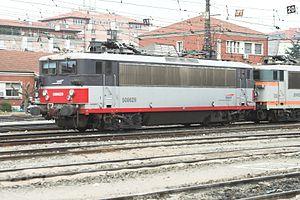
On appelle livrée la décoration extérieure d'un matériel roulant ferroviaire. Au cours de son histoire, depuis 1938, la Société nationale des chemins de fer français a utilisé de nombreuses livrées liées aux modes et aux changements de matériels. Certaines sont des essais sans lendemain sur quelques machines, d'autres sont de véritables marqueurs de l'identité de l'entreprise, par exemple la livrée « béton ».